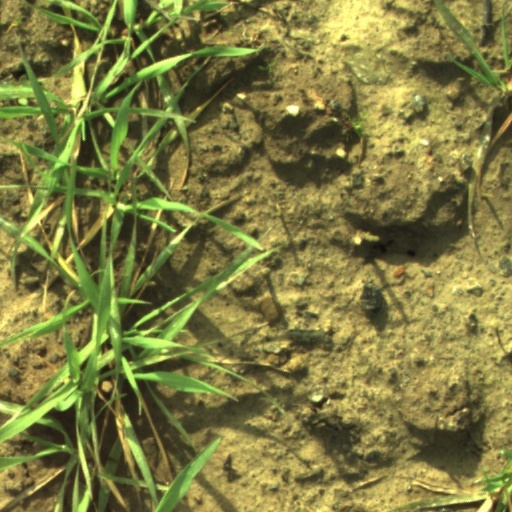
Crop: wheat